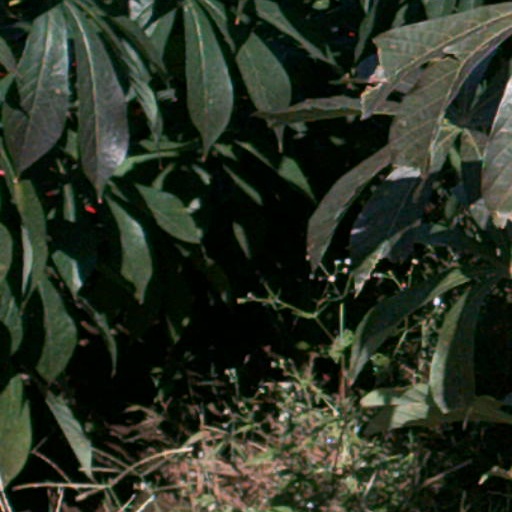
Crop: cassava